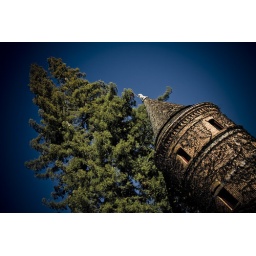
Replica tower at Korbel Winery of a tower seen from a prison window somewhere in Europe by the founder of Korbel.